British Rail Class 74

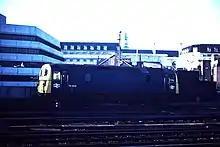
74004 at Waterloo in December 1975.

In common with the first SR DC electric locomotives (Class 70), Class 74 utilised a booster set (a motor-generator and flywheel combination) to overcome the problem of gapping. Booster set 836/2D had been designed by English Electric for use in Class 71 and this was retained in the rebuild, although weight considerations meant that the flywheel assembly, separate auxiliary generator and traction motor blowers were removed (the latter leading to the decision to downrate the traction motors). The compact size of the booster permitted a small diesel engine and generator inside the body shell (only a single booster was used in Classes 71 & 74 unlike the two of Class 70). Thus, these locomotives could operate either from a third rail supply at 650 V DC (Eastern & Central sections), 750 V DC (Western section) or from their Paxman 6YJXL 'Ventura' diesel engine, downrated to 650 hp in order to extend service intervals. BR already had 77 locomotives using this model of engine; 57 Class 14s and a further 20 Class 29s. The Class 71's pantograph for overhead current collection was not retained.